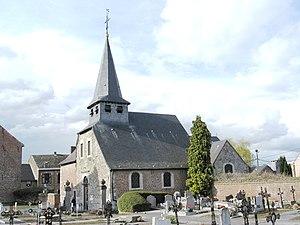
Eglise Saint-Brice à Hollogne-sur-Geer
Le diocèse de Liège, dans la province de Liège en Belgique, compte 529 paroisses. Ces paroisses sont regroupées en unité pastorale, et certaines unités pastorales forment l'un des 17 doyennés.
Cette page regroupe l'ensemble du patrimoine immobilier classé de la commune belge de Geer.